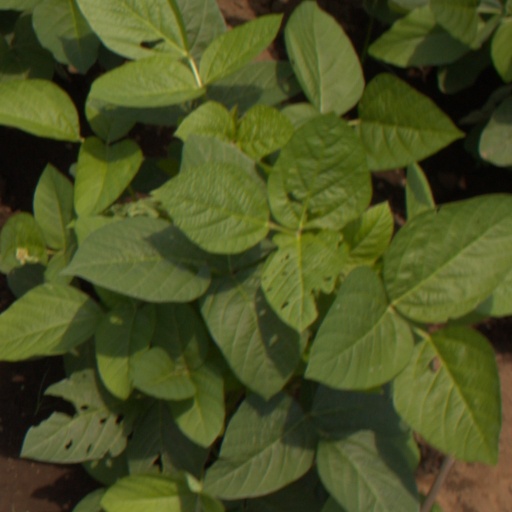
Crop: soybean